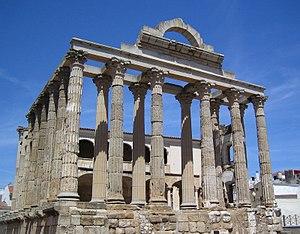
L'ensemble archéologique de Mérida, en Espagne, constitue le plus important site archéologique romain de la péninsule Ibérique. La cité d'Emerita Augusta fut fondée par Auguste en 25 av. J.-C. à l'issue de la campagne d'Espagne. Capitale de la Lusitanie, elle était destinée à recevoir les vétérans de deux légions romaines engagées aux côtés de l'Empire romain lors des guerres cantabres : la Legio V Alaudae et la Legio X Gemina.